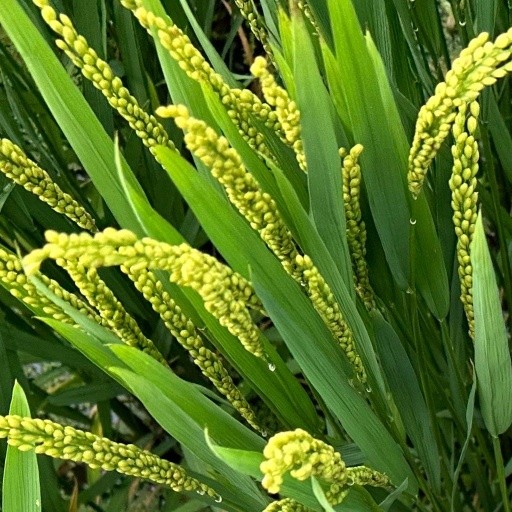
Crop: rice